Wiencourt-l'Équipée

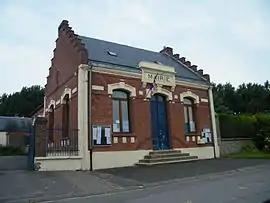
The town hall in Wiencourt-l'Équipée

Wiencourt-l'Équipée is a commune in the Somme department in Hauts-de-France in northern France.